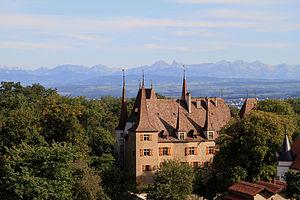
Cette liste présente les biens culturels d'importance nationale dans le canton de Neuchâtel. Cette liste correspond à l'édition 2009 de l'Inventaire Suisse des biens culturels d'importance nationale pour le canton de Neuchâtel. Il est trié par commune et inclus : 90 bâtiments séparés, 17 collections et 23 sites archéologiques.